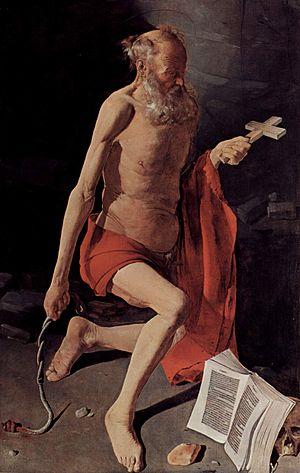
Saint Jérôme pénitent sont deux tableaux peints par Georges de La Tour à thèmes et compositions similaires. Le sujet en est saint Jérôme. La première version, fait partie des collections du Nationalmuseum de Stockholm, la seconde se trouve au musée de Grenoble. Les deux peintures sont différenciées par des éléments comme la présence dans la toile de Stockholm d'un chapeau cardinalice rouge, qui est absent de la toile de Grenoble, qui présente au-dessus de la tête de Jérôme une auréole.